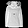
Label: Coat